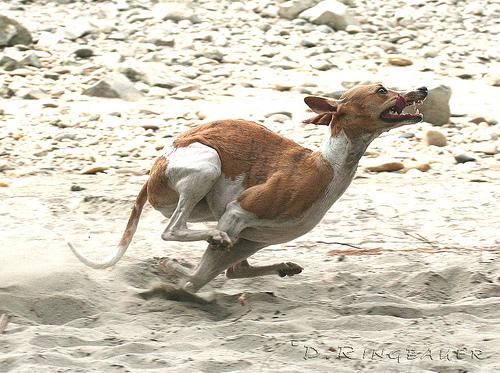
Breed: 234-n000065-whippet